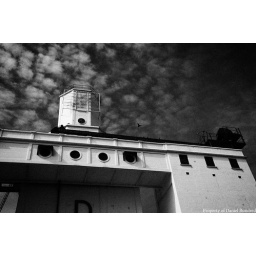
Block D with a bird flying over it.